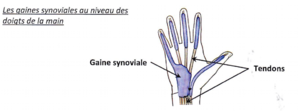
Schéma des gaines synoviales de la main
La gaine synoviale est la gaine remplie de liquide synovial entourant le tendon, le protégeant ainsi des frottements avec l'os et permettant le glissement des tendons les uns par rapport aux autres. La gaine possède deux feuillets, un viscéral et un pariétal. Il en existe deux types :